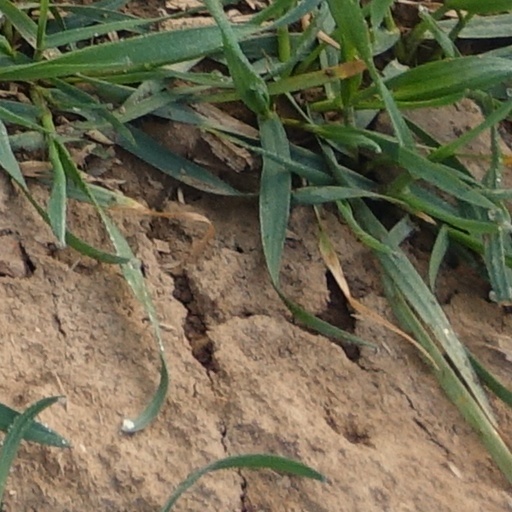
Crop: wheat